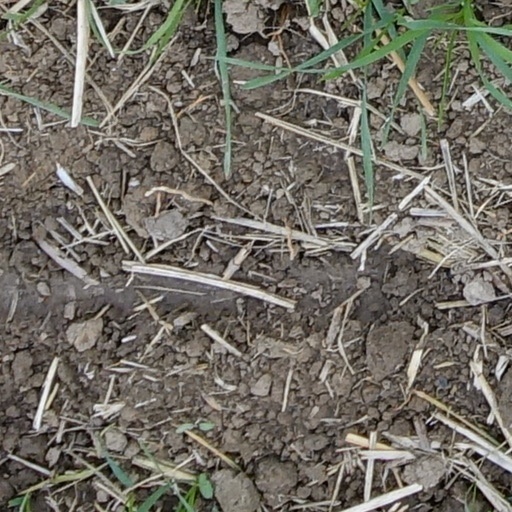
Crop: wheat